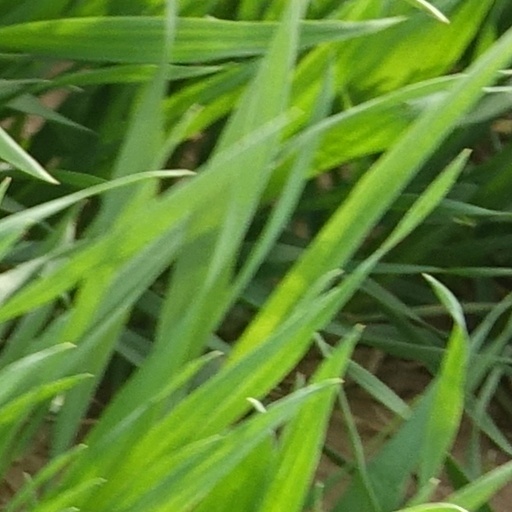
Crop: wheat